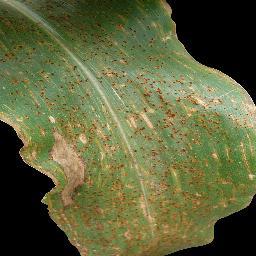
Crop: corn
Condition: (maize)_common_rust